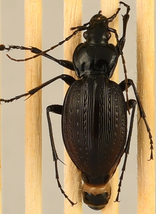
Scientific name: Carabus goryi
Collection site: Mountain Lake Biological Station NEON (MLBS), plot MLBS_005